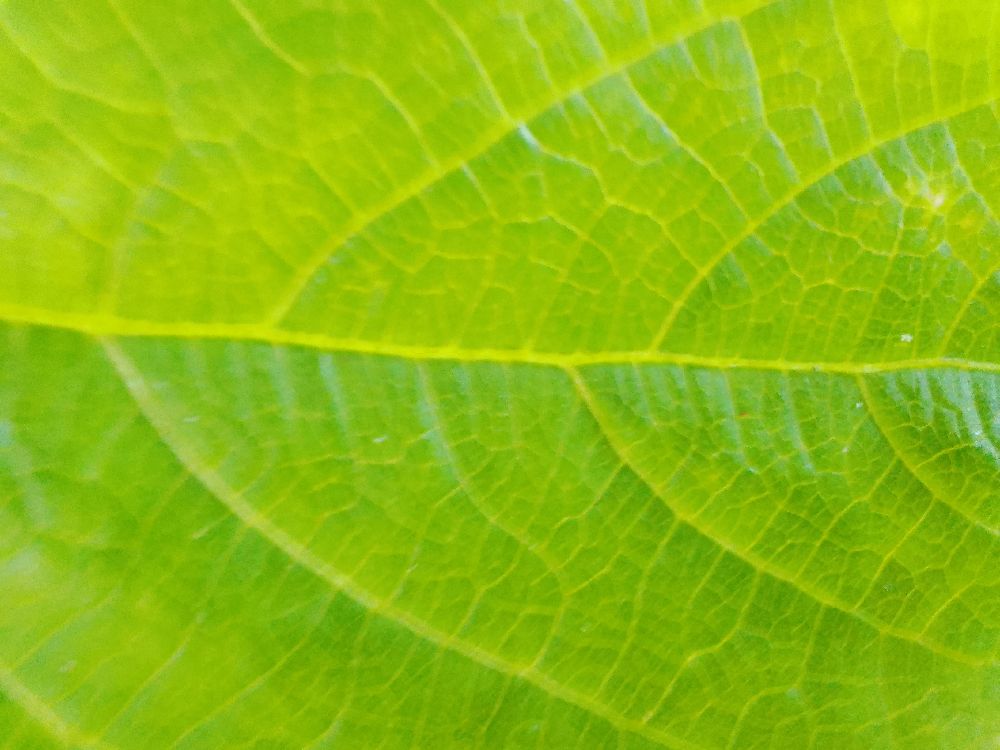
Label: healthy